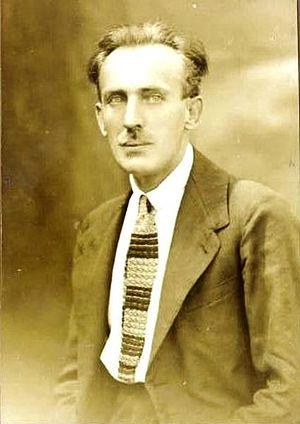
Josip Vandot est un écrivain et un poète slovène qui écrivait principalement des œuvres pour les enfants.